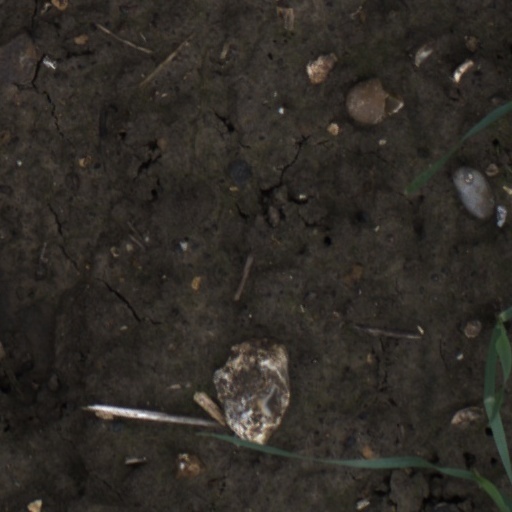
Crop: wheat